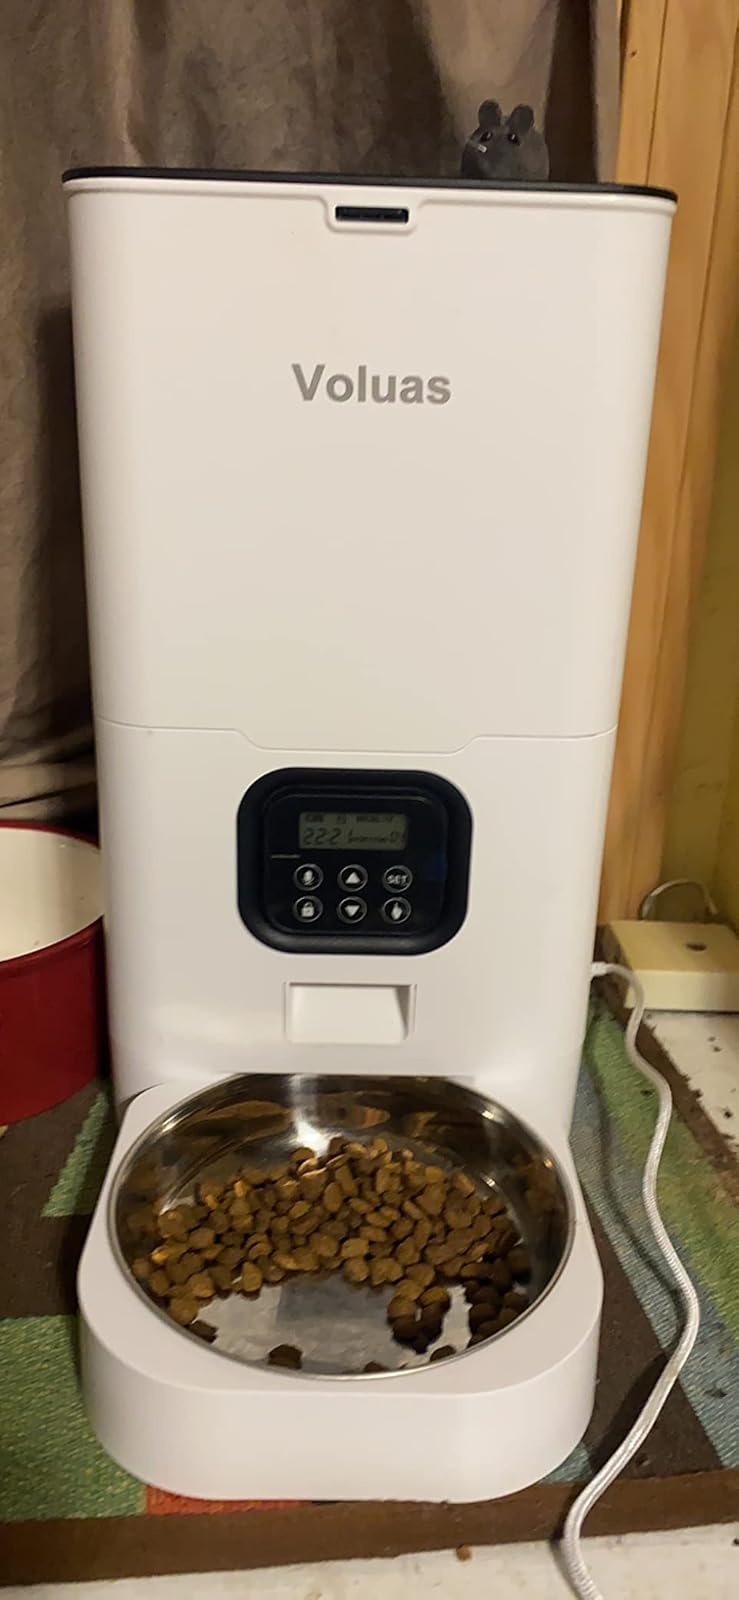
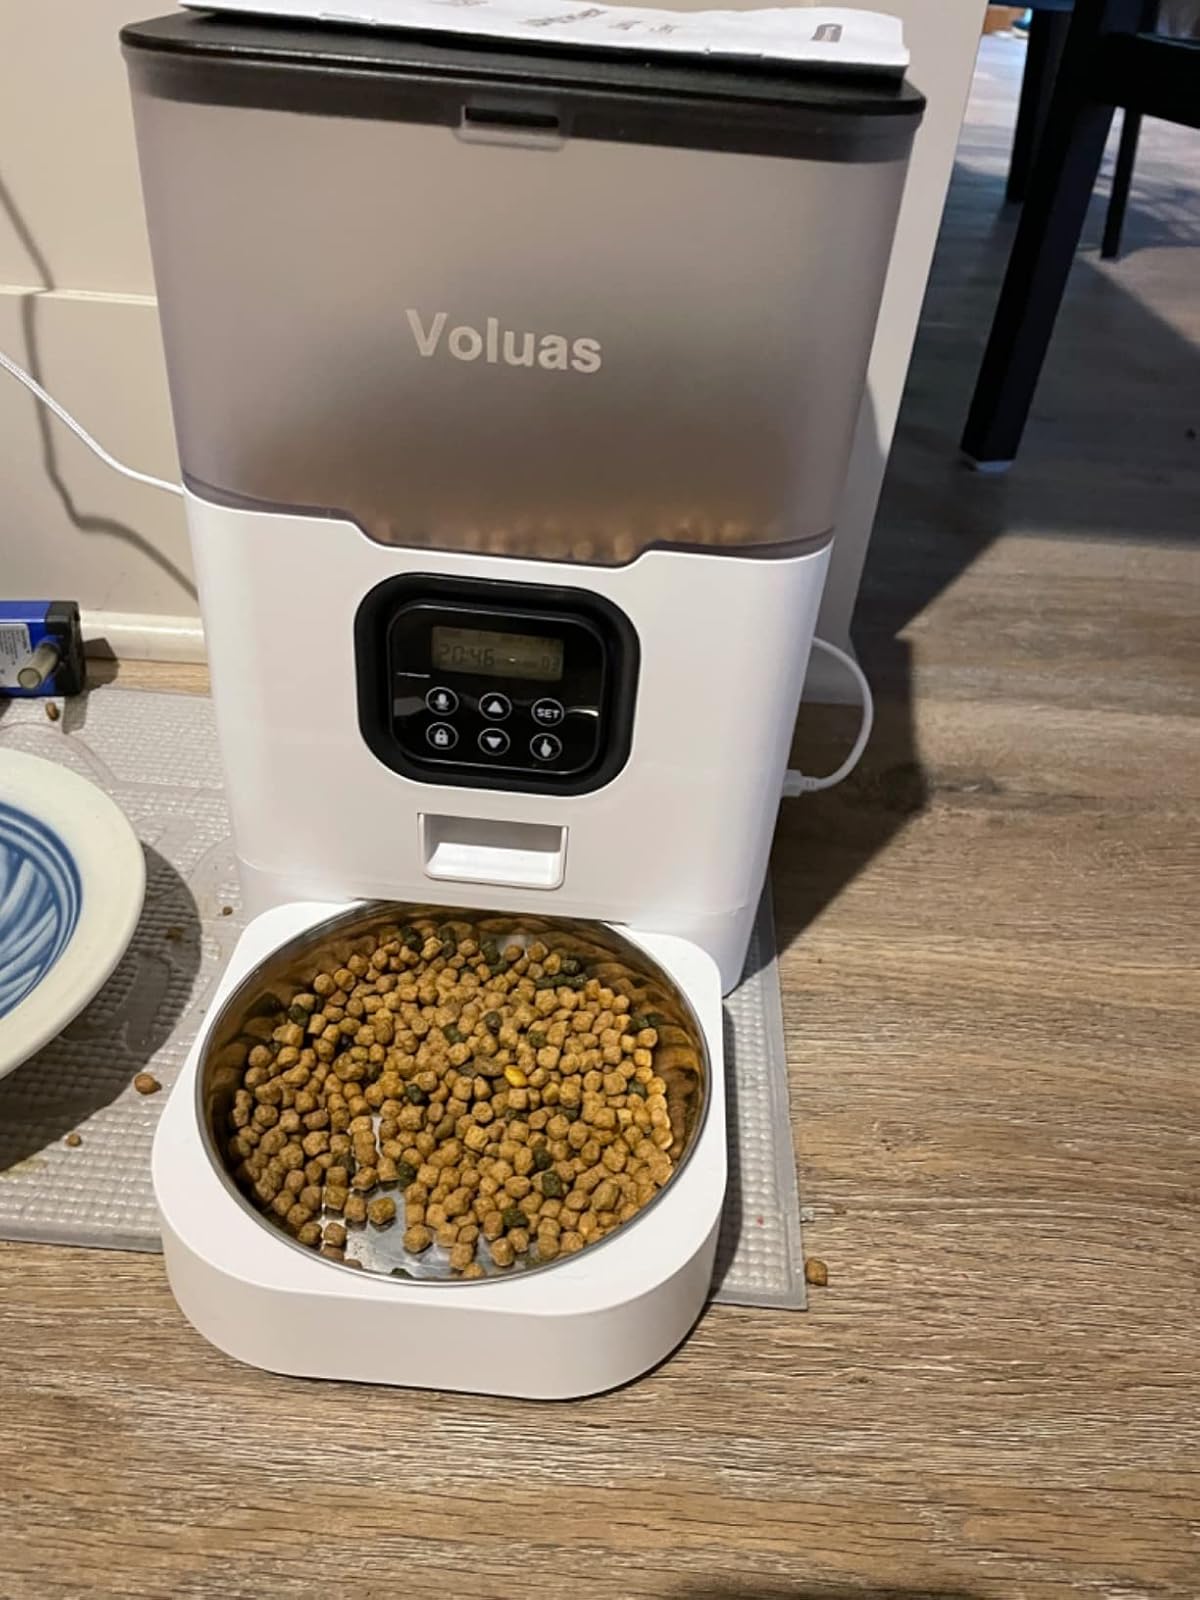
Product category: items_feeder
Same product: no